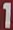
Number: 1